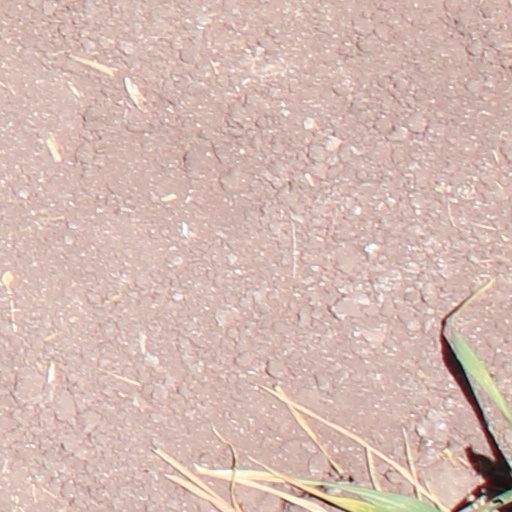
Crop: wheat